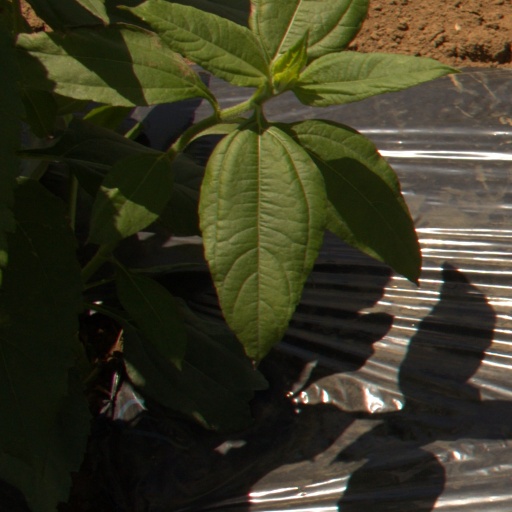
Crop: Jerusalem artichoke